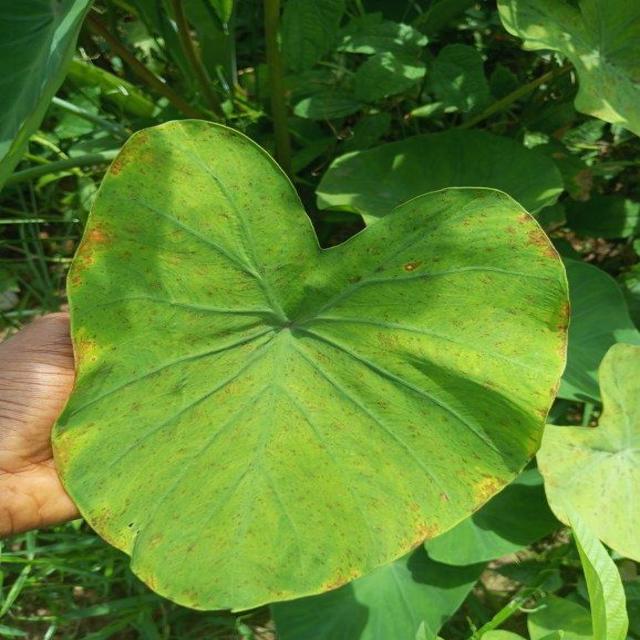
Label: Mid_Blight